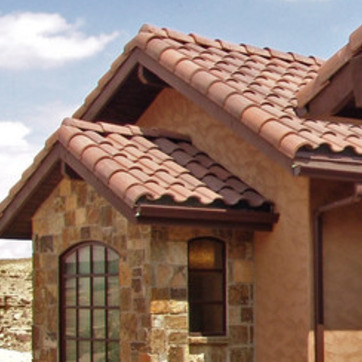
Material: other